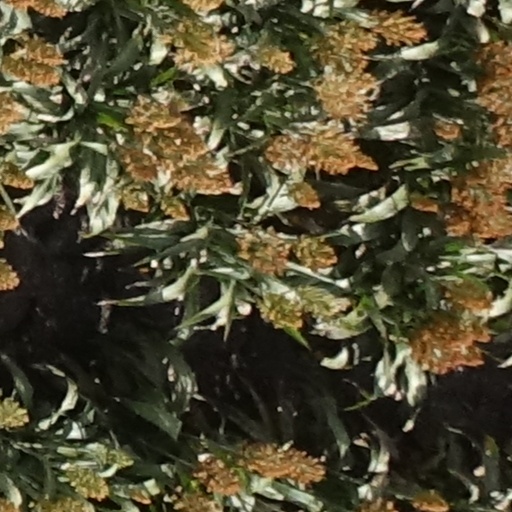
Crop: sorghum